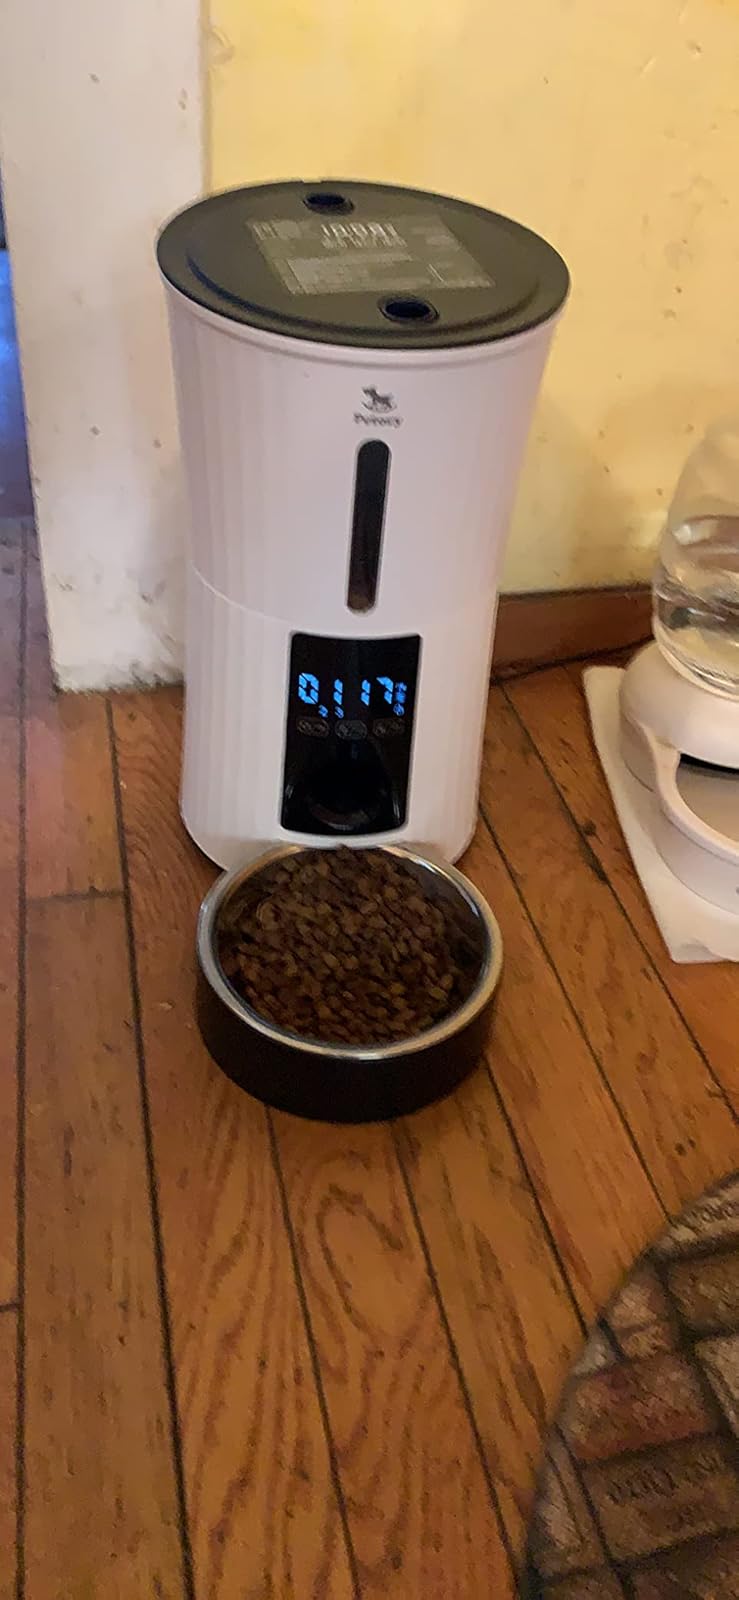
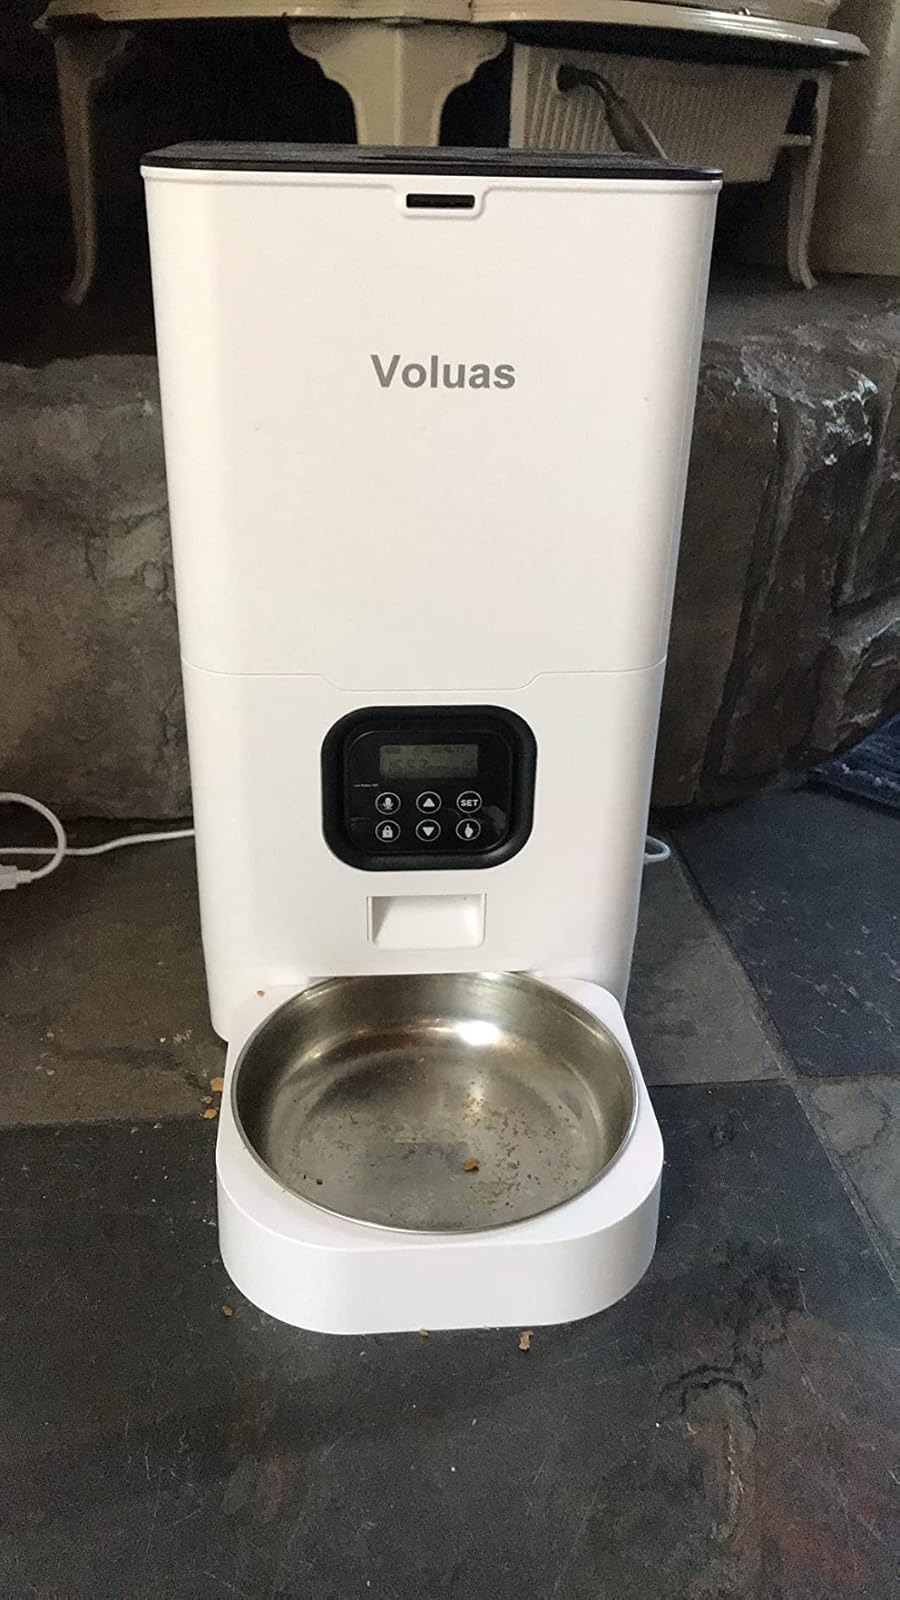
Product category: items_feeder
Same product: no